Warsaw Zoo

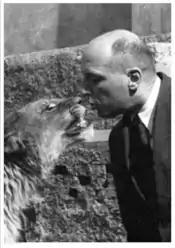
Jan Żabiński with a lion, unknown date

Although the current zoo was opened on 11 March 1928, its roots can be traced to 17th century private menageries, often open to the public. King John III Sobieski kept a court menagerie in Wilanów, and the 19th century saw several private zoos opened in the city.